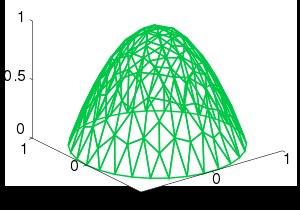
En mathématiques appliquées, la discrétisation est la transposition d'un état continu en un équivalent discret. Ce procédé constitue en général une étape préliminaire à la résolution numérique d'un problème ou sa programmation sur machine. Un cas particulier est la dichotomisation où le nombre de classes discrètes est 2, où on peut approcher une variable continue en une variable binaire.